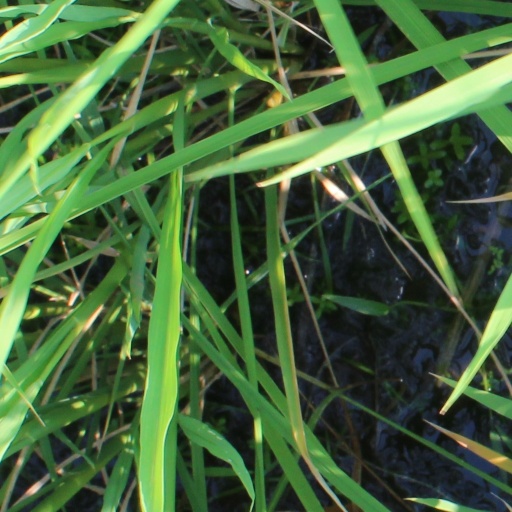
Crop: rice